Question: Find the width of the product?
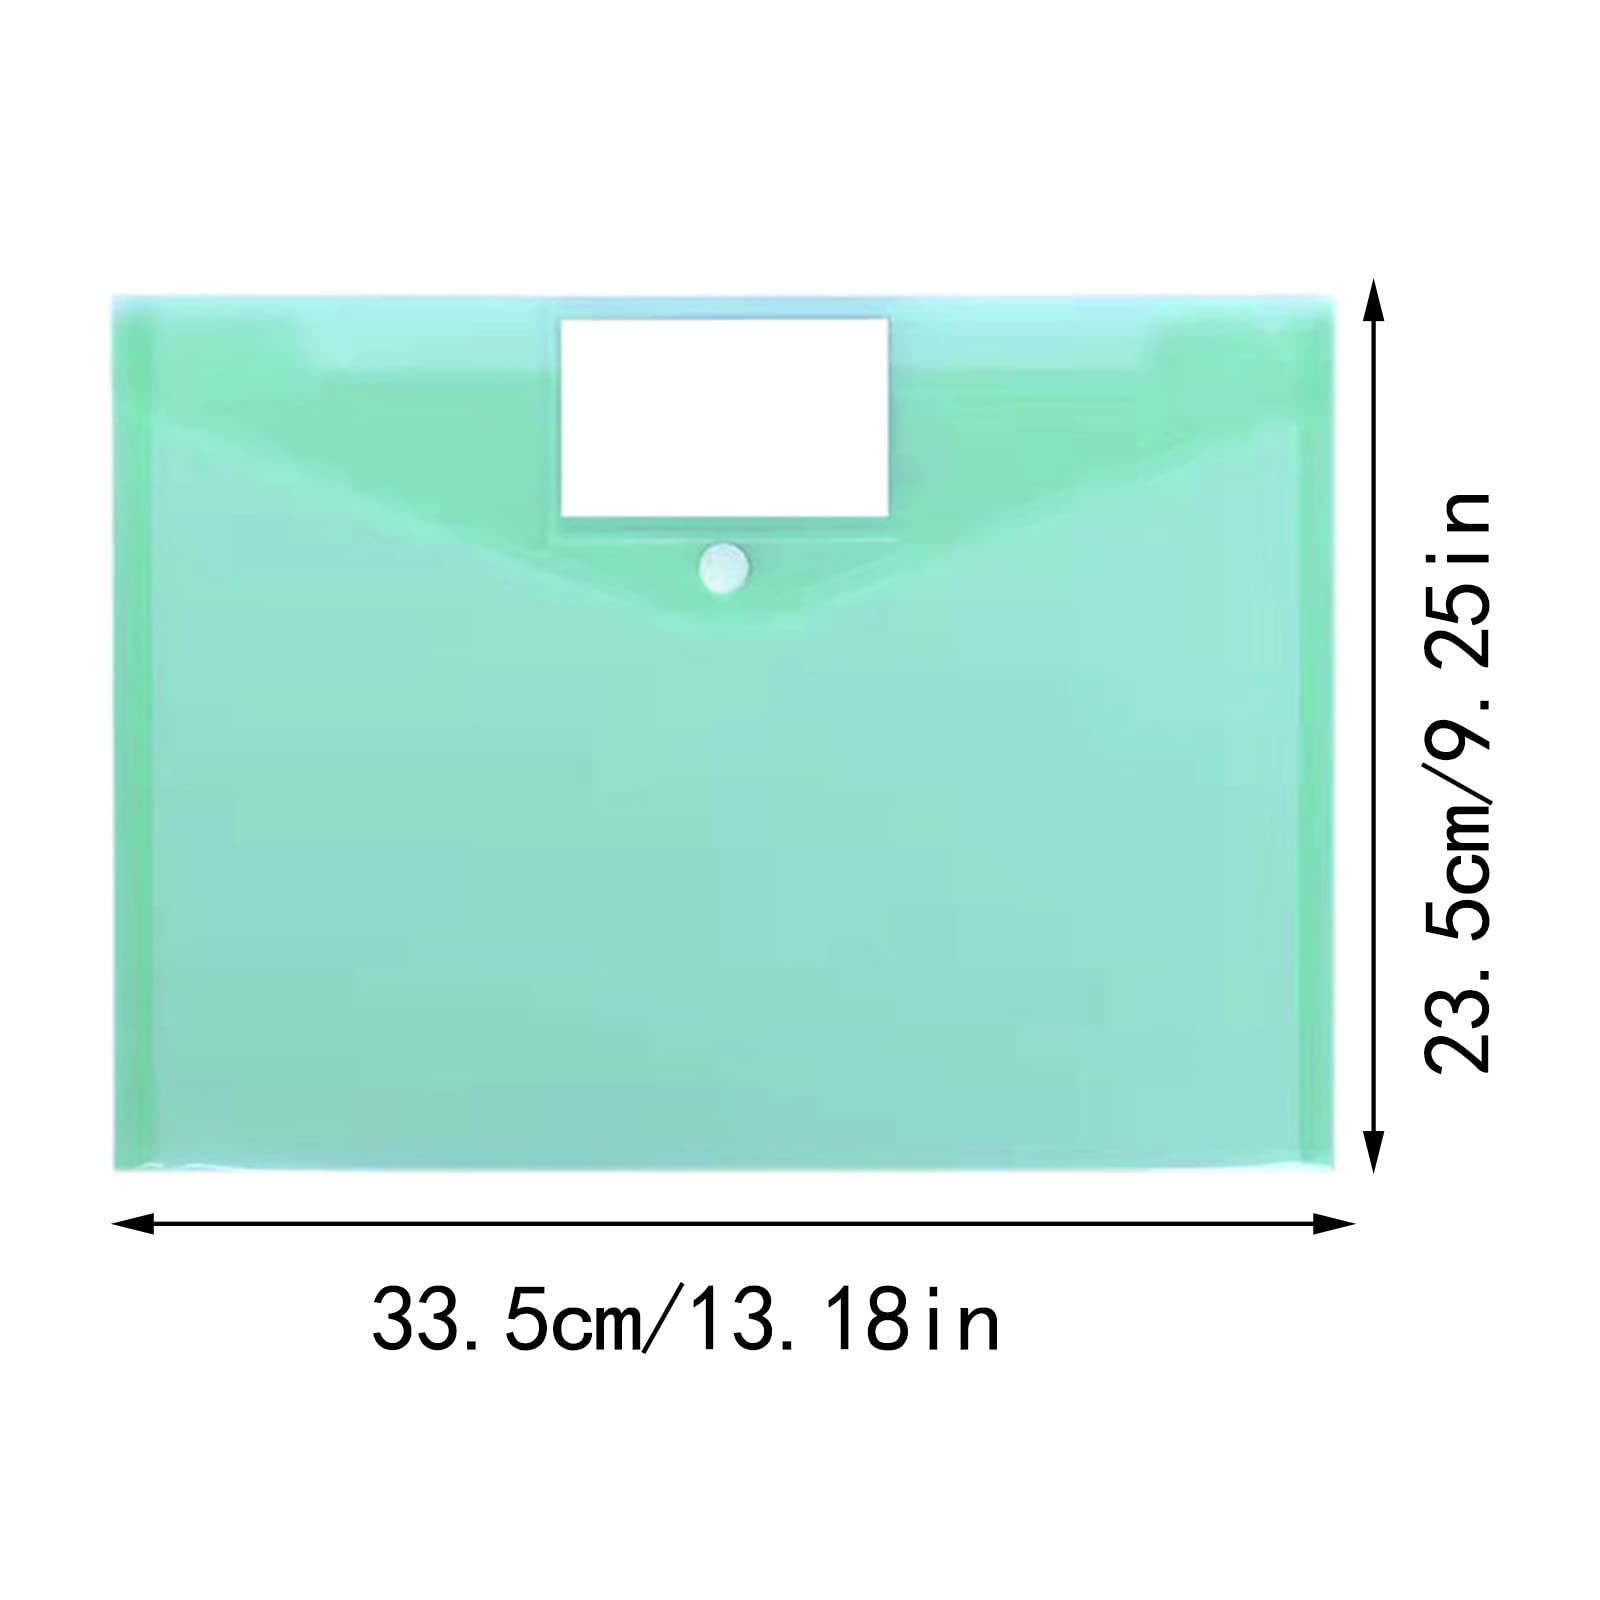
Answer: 5.0 centimetre